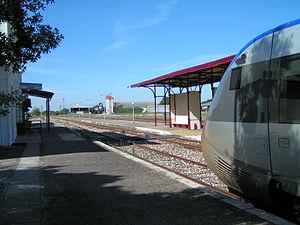
La ligne de Niversac à Agen est une ligne de chemin de fer française, à écartement normal et principalement à voie unique, qui relie les gares de Niversac et d'Agen en région Nouvelle-Aquitaine. Elle constitue la ligne 631 000 du Réseau ferré national.
La gare de Monsempron-Libos est une gare ferroviaire française de la ligne de Niversac à Agen, située sur le territoire de la commune de Monsempron-Libos, à proximité de Fumel, dans le département de Lot-et-Garonne en région Nouvelle-Aquitaine.